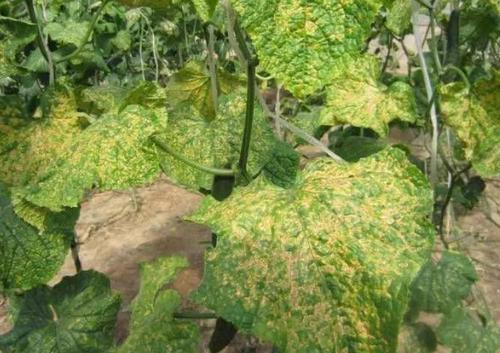
Plant: Cucumber
Disease: cucumber angular leaf spot